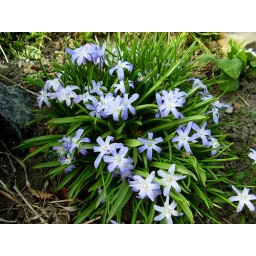
Scilla bulb flower -- beautiful patches of clearest blue in the early spring.